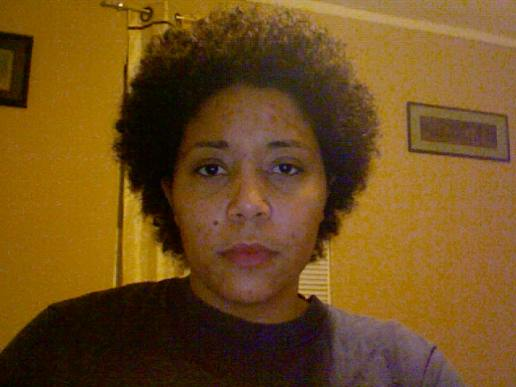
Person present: Yes